Secretion

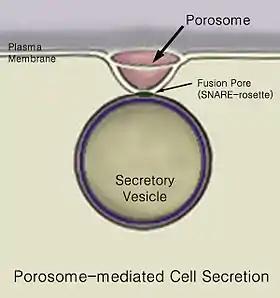
Porosome

Eukaryotic cells, including human cells, have a highly evolved process of secretion. Proteins targeted for the outside are synthesized by ribosomes docked to the rough endoplasmic reticulum (ER). As they are synthesized, these proteins translocate into the ER lumen, where they are glycosylated and where molecular chaperones aid protein folding. Misfolded proteins are usually identified here and retrotranslocated by ER-associated degradation to the cytosol, where they are degraded by a proteasome. The vesicles containing the properly folded proteins then enter the Golgi apparatus.